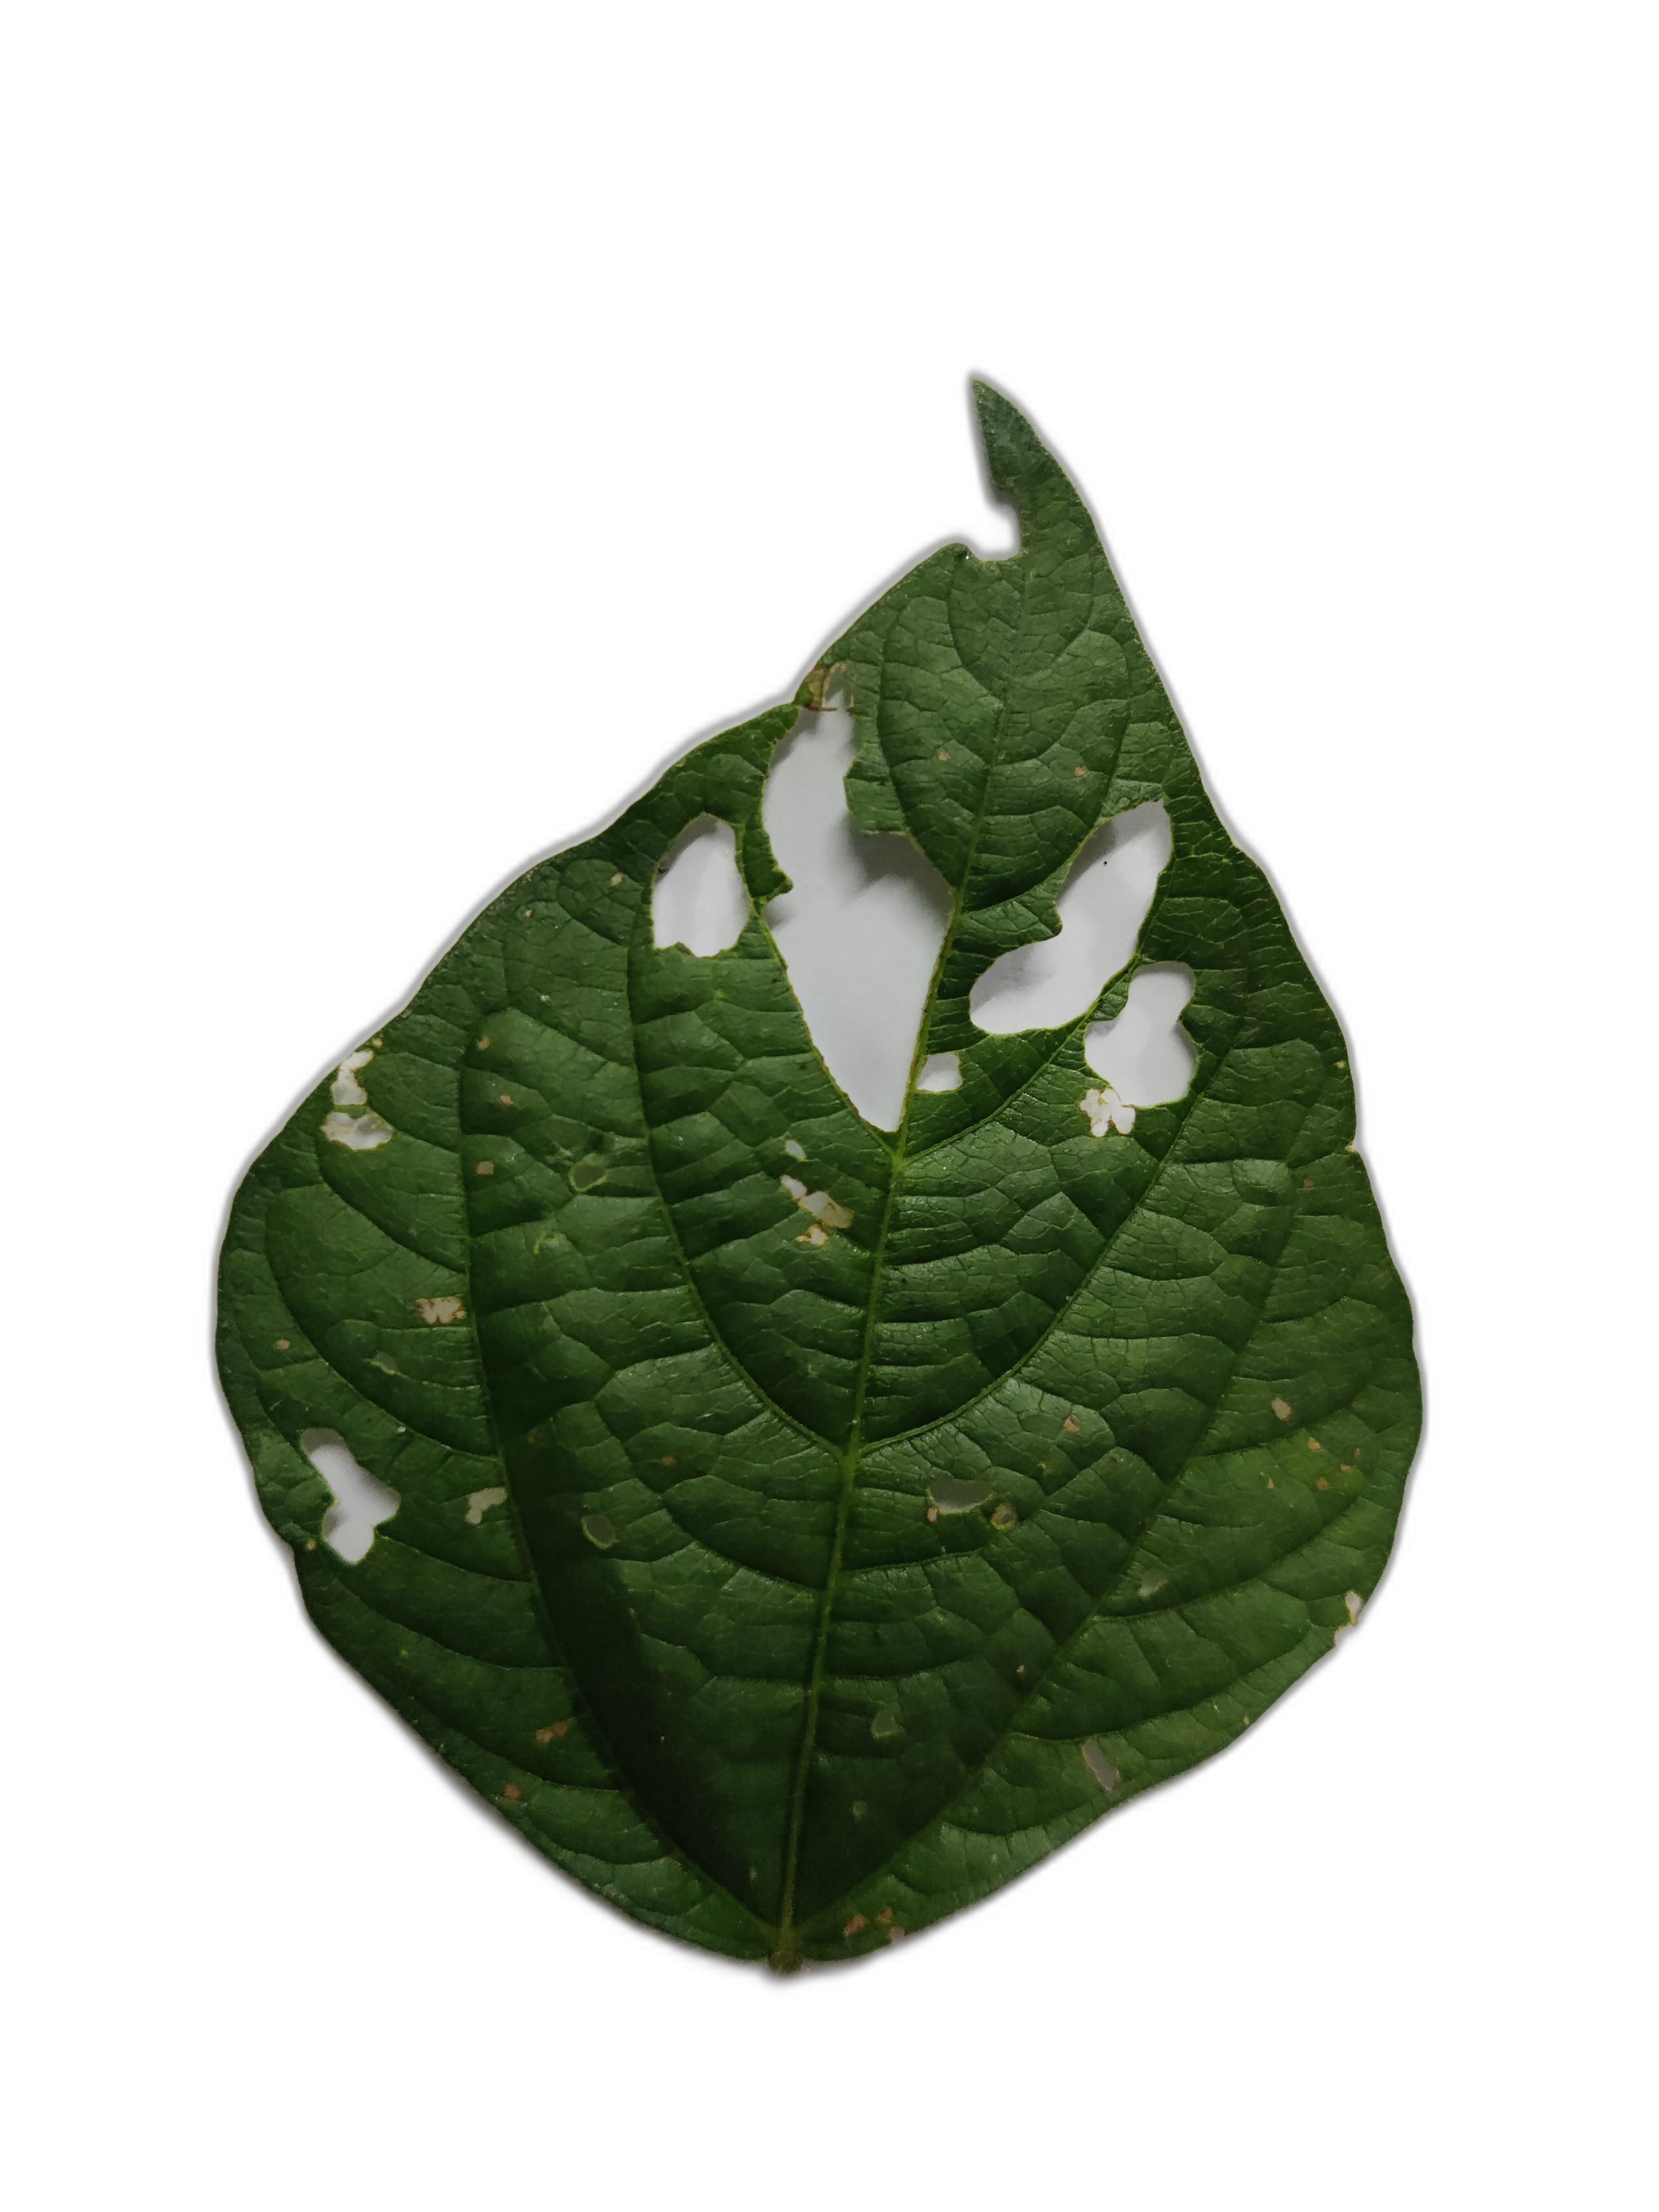
Label: Cercospora leaf spot